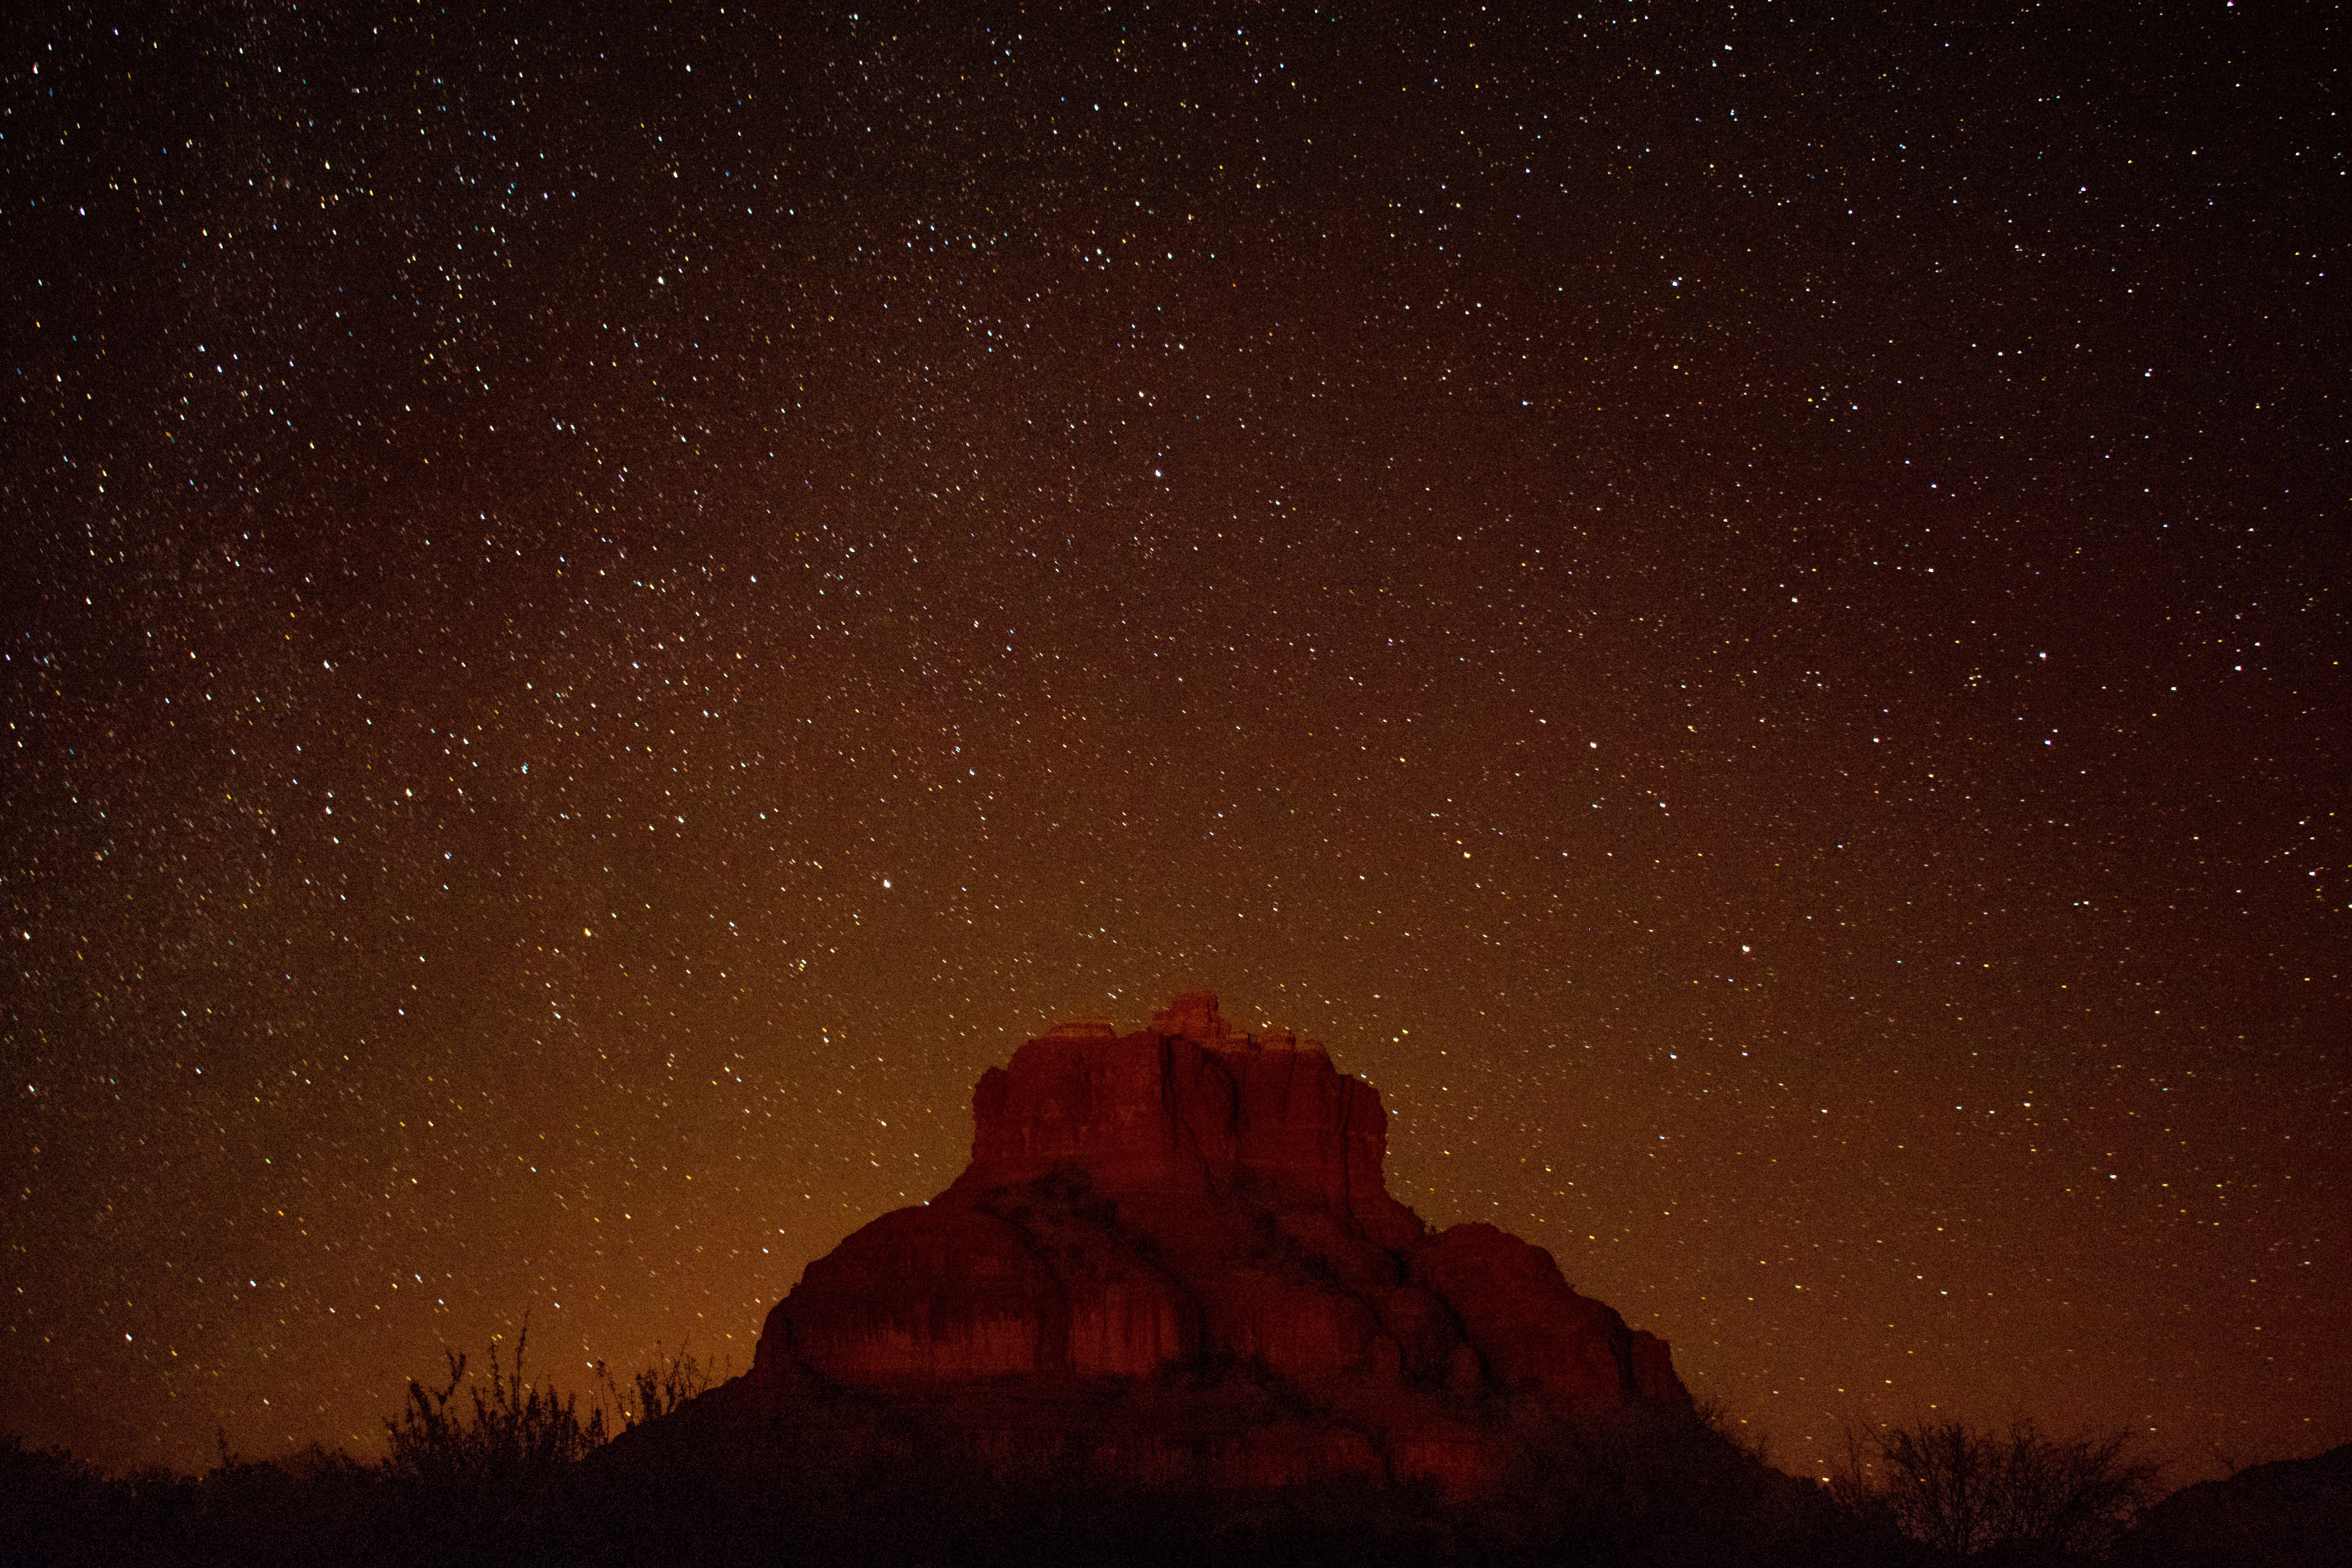
sky, night, star, atmosphere, darkness, galaxy, aurora, outer space, astronomy, astronomical object, geological phenomenon